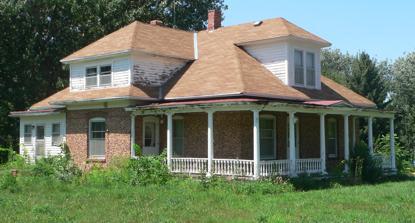
Building: Van Osdel House
Country: United States of America
Year built: 1912
United States historic place Van Osdel House U.S. National Register of Historic Places The house in 2016 Show map of South Dakota Show map of the United States Location In Mission Hill, Mission Hill, South Dakota Coordinates 42°55′12″N 97°16′50″W / 42.92000°N 97.28056°W / 42.92000; -97.28056 ( Van Osdel House ) Area less than one acre Built 1912 ( 1912 ) Architectural style Hip Cottage MPS Northern and Central Townships of Yankton MRA NRHP reference No. 80003747 Added to NRHP April 16, 1980 The Van Osdel House is a historic house in Mission Hill, South Dakota . It was built in 1912 for Abraham Lincoln Van Osdel , who served in the Union Army during the American Civil War of 1861-1865 and was later elected as a member of the South Dakota Legislature in 1877, 1881, 1885, 1899, 1906 and 1907. Van Osdel was also the commander of the South Dakota department of the Grand Army of the Republic , a book collector, an author and a poet; he died in 1936. The house has been listed on the National Register of Historic Places since April 16, 1980. References